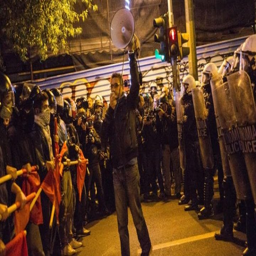
thousands of people gathered in the centre